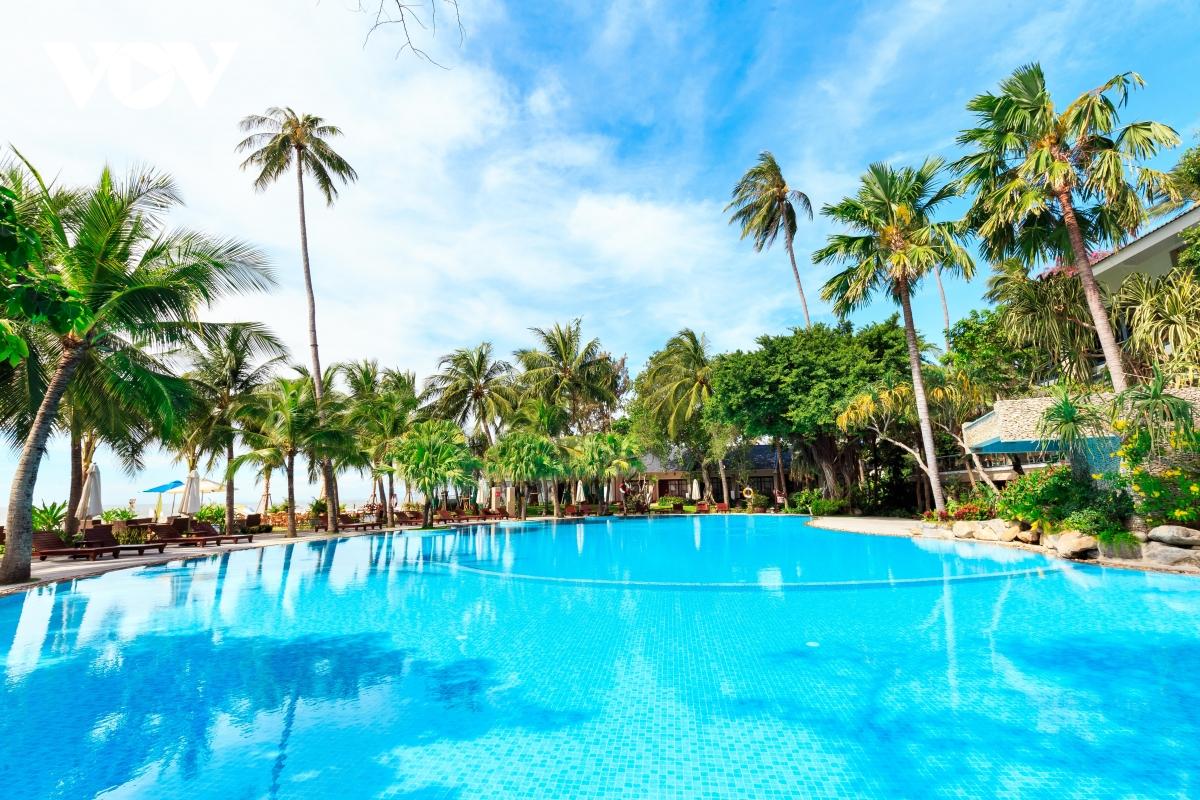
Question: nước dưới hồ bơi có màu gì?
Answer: nước dưới hồ bơi có màu xanh da trời